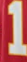
Number: 1